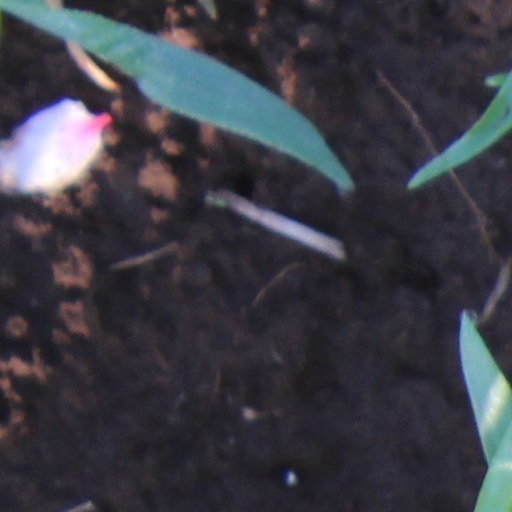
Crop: wheat